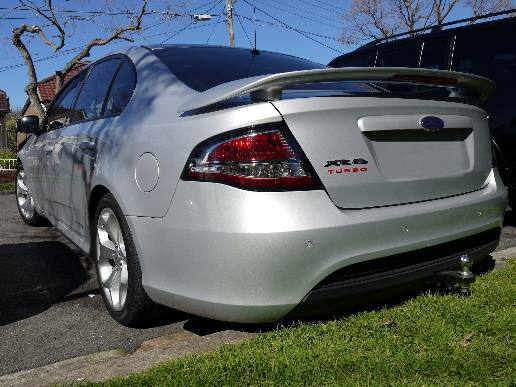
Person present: No